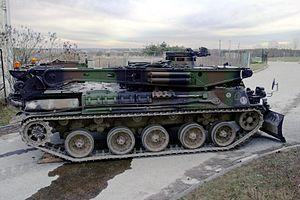
L'AMX-30 est un char de combat principal de deuxième génération, qui a équipé l'armée française pendant plus de trente ans. À partir de 1966, il a été construit à 3 571 exemplaires, versions dérivées comprises. La moitié de la production a été exportée. 1 100 châssis ont été utilisés pour développer d'autres systèmes d'armes sur châssis blindés, tels le char de dépannage AMX-30D, l'obusier automoteur de 155 mm AUF1 ou le véhicule de lancement du missile Pluton.
En 2020, les équipements de l'Armée de terre française rassemblent différentes sortes de véhicules et d'engins, des chars de combat, des véhicules de transport de troupe ainsi que des hélicoptères de combat. Les chiffres ci-dessous indiquent majoritairement le nombre de matériel en service auquel il faut rajouter celui stocké.